Todar Mal

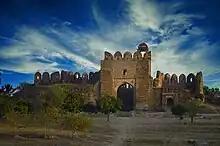
Rohtas Fort, built under Todar Mal.

Todar Mal was born in the town of Laharpur in present-day Uttar Pradesh in a Hindu family, considered by historians as either Agrawal, Khatri or Kayastha. Todar Mal's father died when he was very young leaving no means of livelihood for him. Todar Mal started his career from the humble position of a writer but slowly moved up the ranks when Sher Shah Suri, the Sur emperor, assigned him to the charge of building a new fort of Rohtas in Punjab with the objective of preventing Ghakhar raids and to also act as a barrier to the Mughals in the north-west.